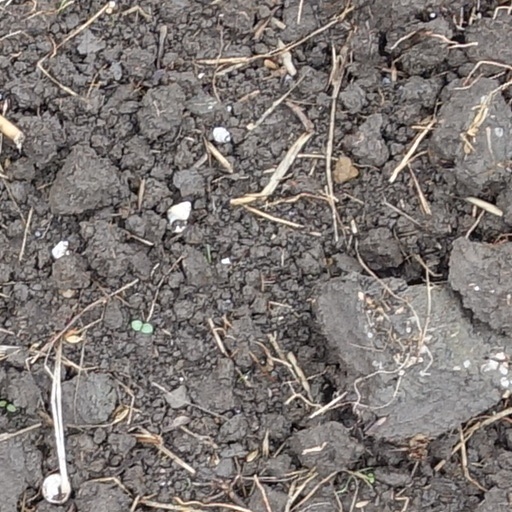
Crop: wheat